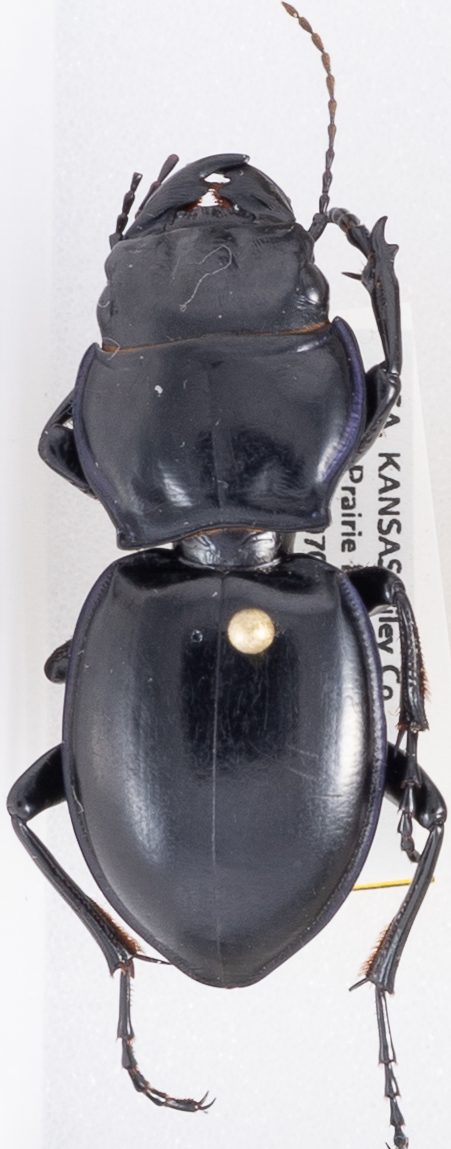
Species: Pasimachus californicus
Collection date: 2018-07-16
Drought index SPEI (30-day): -0.664
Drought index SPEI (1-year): -1.594
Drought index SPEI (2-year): -0.86